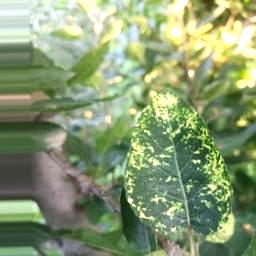
Label: Apple_Mosaic